History of philosophy

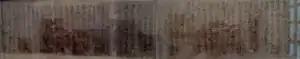
Ancient Egyptian papyrus "The Dispute Between a Man and His Ba" written in hieratic text, thought to date to the Middle Kingdom, likely the 12th Dynasty

Japanese philosophy is characterized by its engagement with various traditions, including Chinese, Indian, and Western schools of thought. Ancient Japanese philosophy was shaped by Shinto, the indigenous religion of Japan, which included a form of animism that saw natural phenomena and objects as spirits, known as kami. The arrival of Confucianism and Buddhism in the 5th and 6th centuries CE transformed the intellectual landscape and led to various subsequent developments. Confucianism influenced political and social philosophy and was further developed into different strands of neo-Confucianism. Japanese Buddhist thought evolved particularly within the traditions of Pure Land Buddhism and Zen Buddhism.